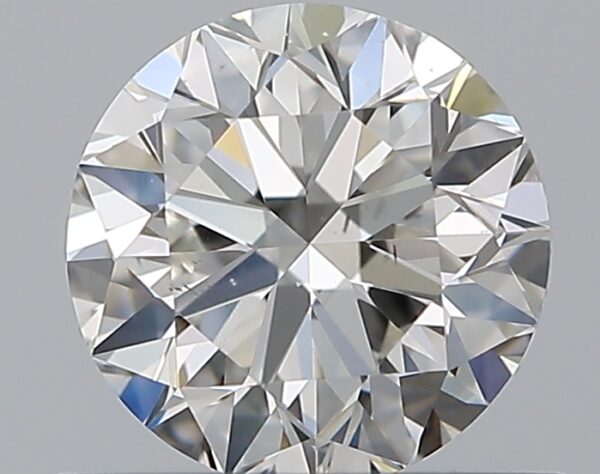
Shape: round
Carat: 0.7
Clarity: VS2
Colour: G
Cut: VG
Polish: EX
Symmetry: VG
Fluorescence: N
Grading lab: GIA
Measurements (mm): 5.51 x 5.54 x 3.54